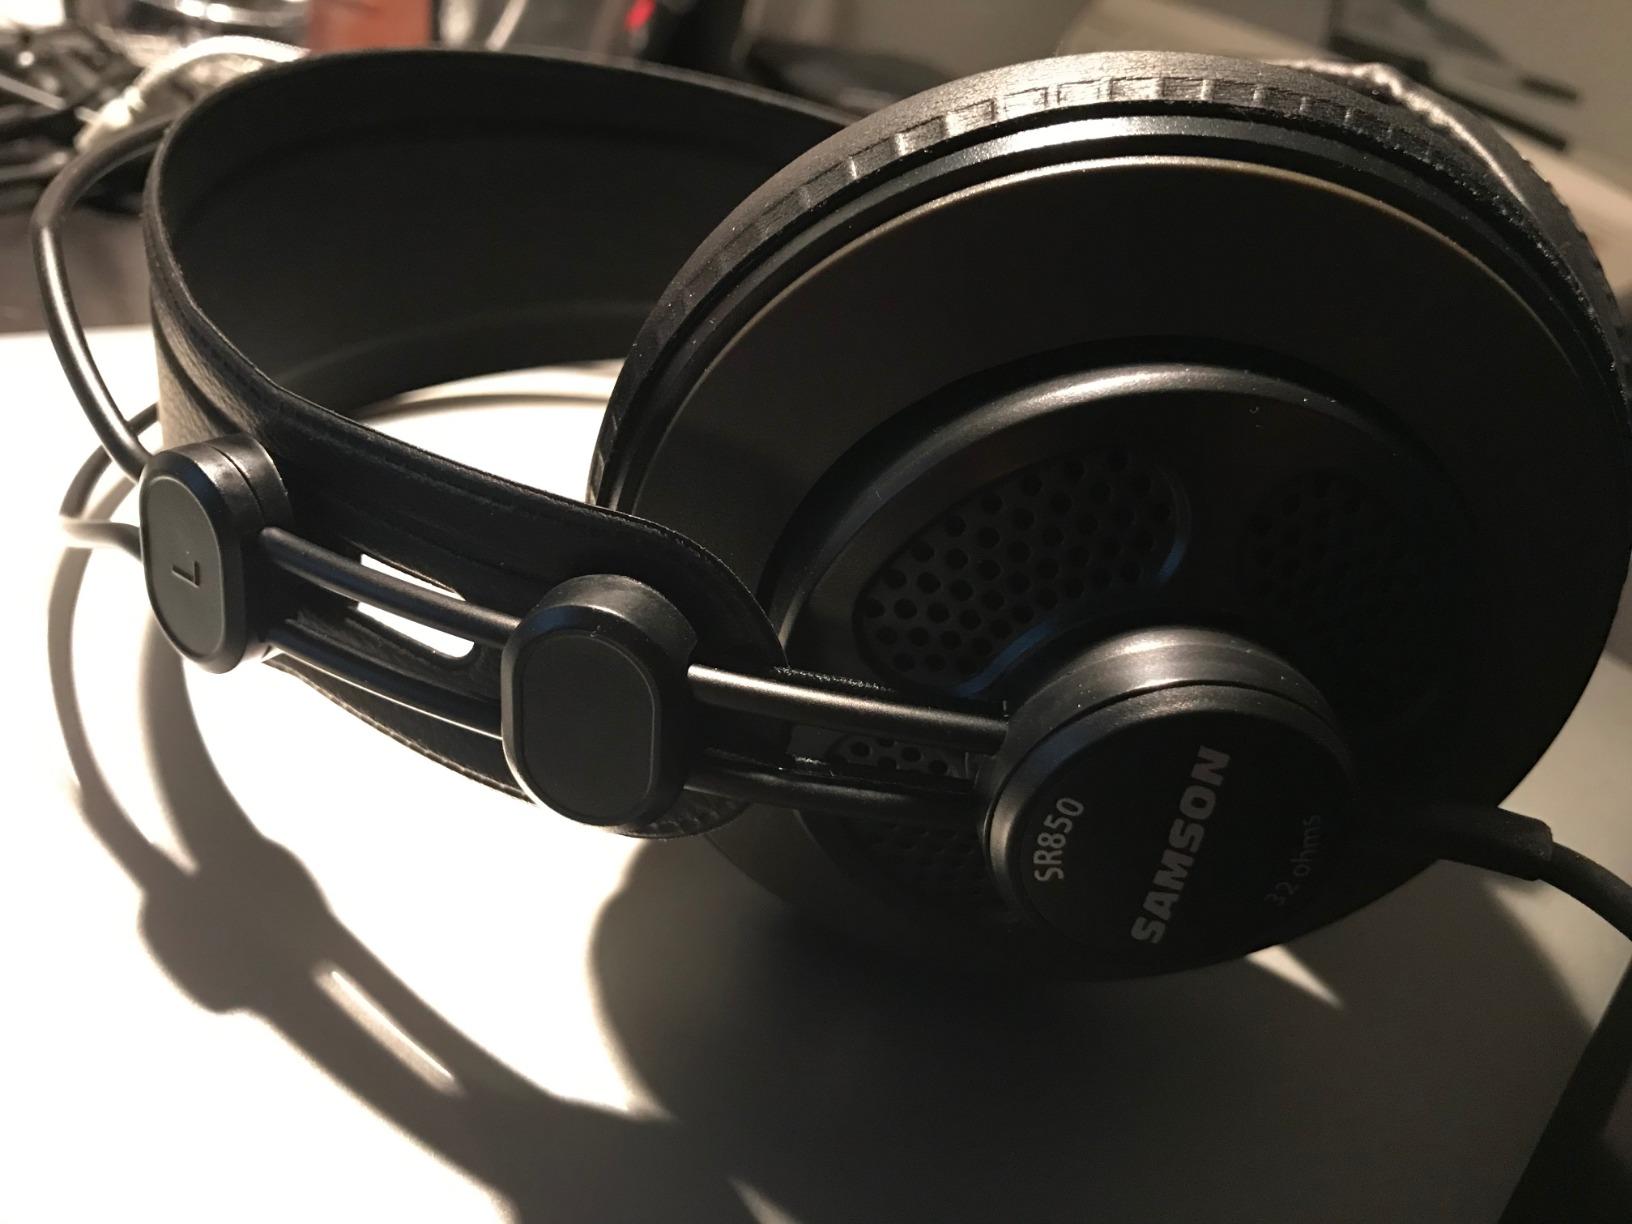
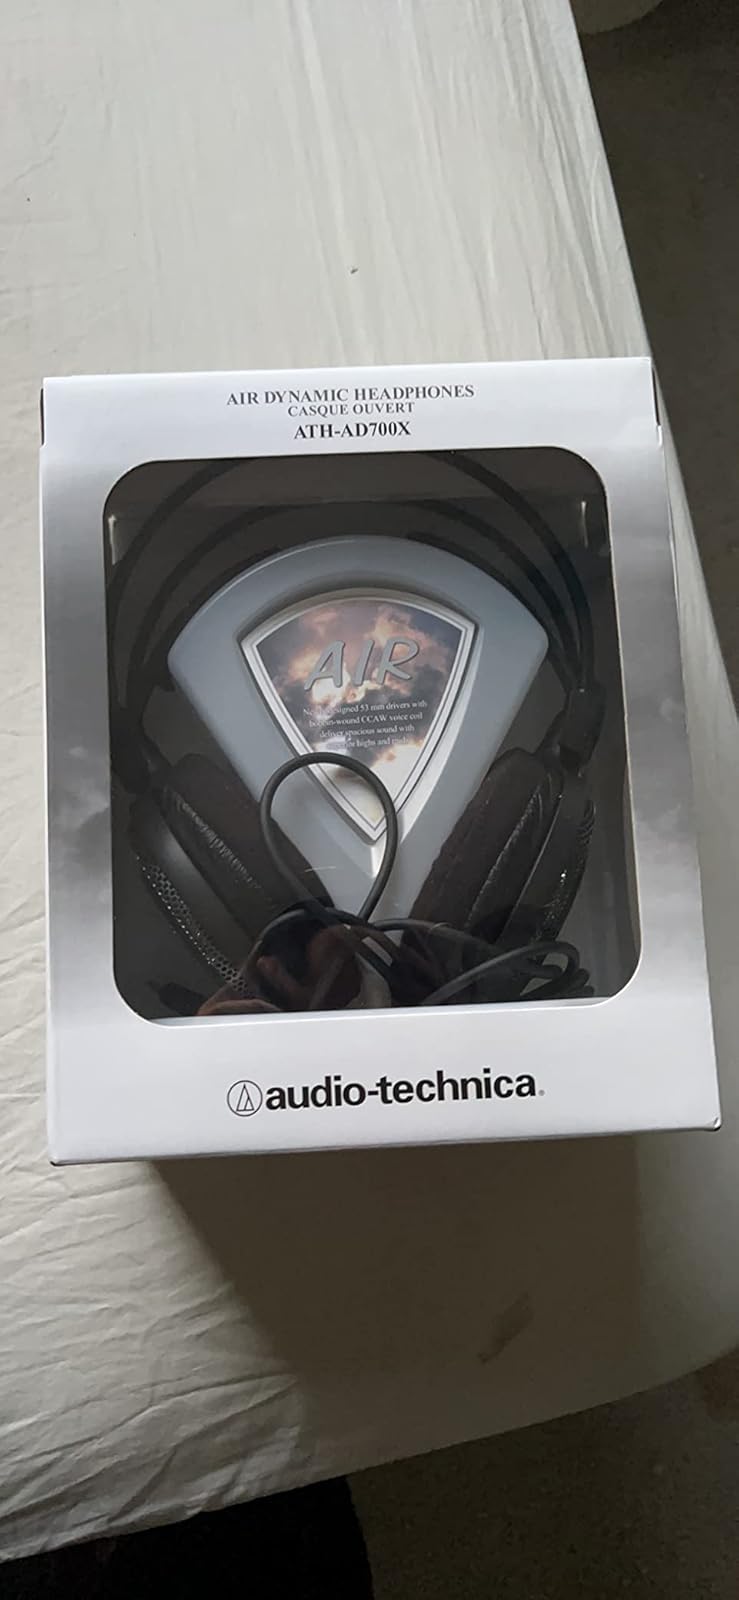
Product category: headphones
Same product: no